Christos Papadimitriou

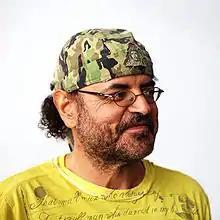

Christos Charilaos Papadimitriou (born August 16, 1949) is a Greek-American theoretical computer scientist and the Donovan Family Professor of Computer Science at Columbia University.